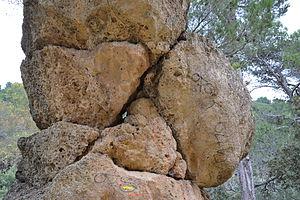
Menhir de Vacqueyras, formation géologique des dentelles de Montmirail
Les Dentelles de Montmirail, situées dans le département français de Vaucluse, sont une chaîne de montagne qui marque la limite occidentale des monts de Vaucluse. Elles sont situées au nord de Carpentras, au sud de Vaison-la-Romaine et à l'ouest du mont Ventoux. Leur point culminant est la crête de Saint-Amand à 722 mètres d'altitude.